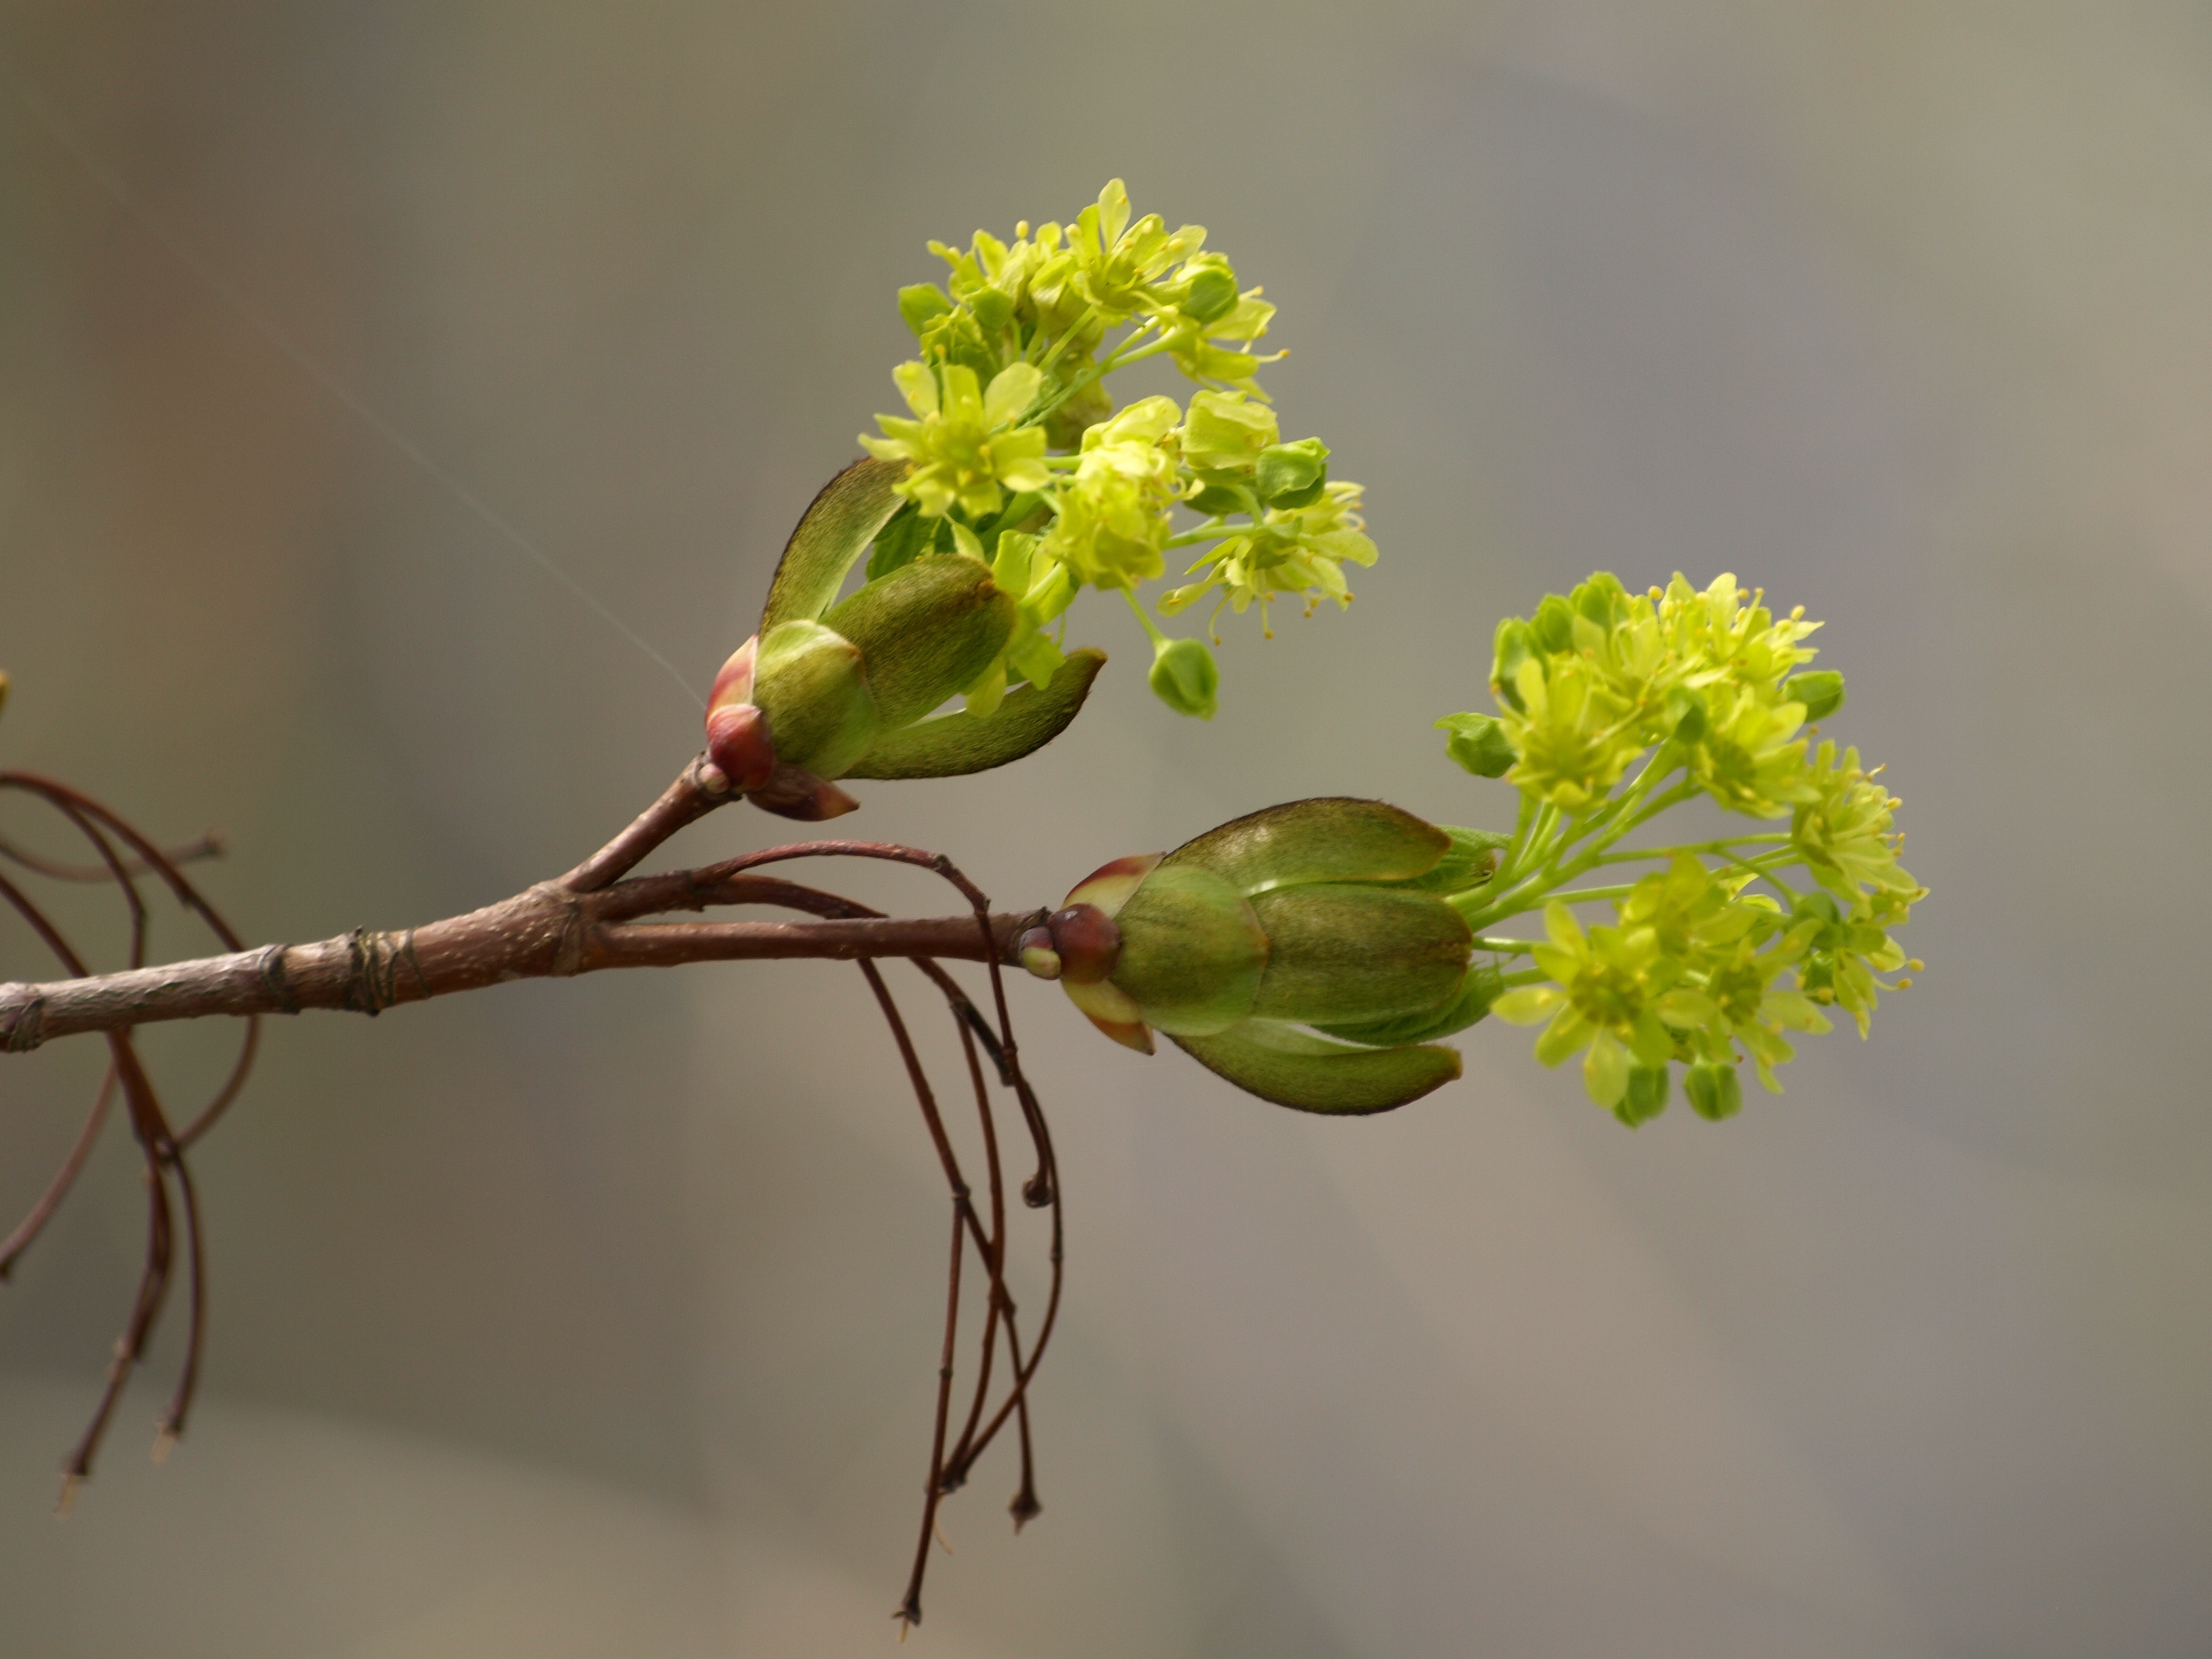
branch, blossom, plant, leaf, flower, bloom, food, spring, green, herb, produce, botany, close, flora, twig, wildflower, flowers, shrub, bud, macro photography, flowering plant, plant stem, land plant